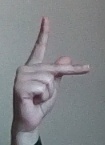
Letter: dha